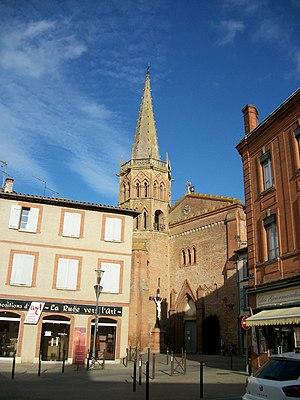
L'Église Saint-Jacques et son clocher octogonal
L'église Saint-Jacques de Muret est une église catholique située à Muret, dans le département français de la Haute-Garonne en France.